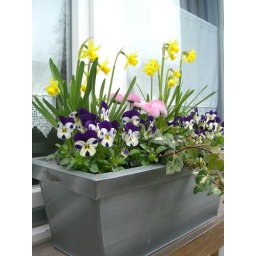
springflowers in the window box